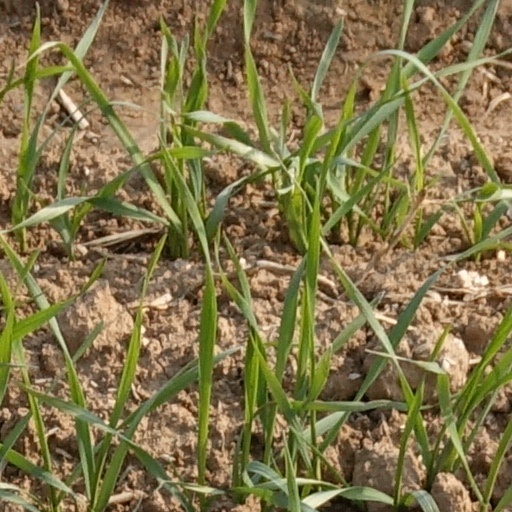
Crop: wheat